Virginia–Maryland College of Veterinary Medicine

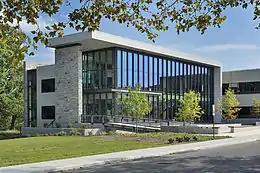
The college opened the Veterinary Medicine Instruction Addition in the fall of 2012. The new building now greets visitors to the college with Hokie Stone.

Students may also gain experience through the college's various research centers, which are spread out across Virginia and Maryland. Under the leadership of the Office of Research and Graduate Studies, the college conducts a broad spectrum of basic/molecular and translational/applied research with a focus on animal health and productivity as well as human health and wellbeing.